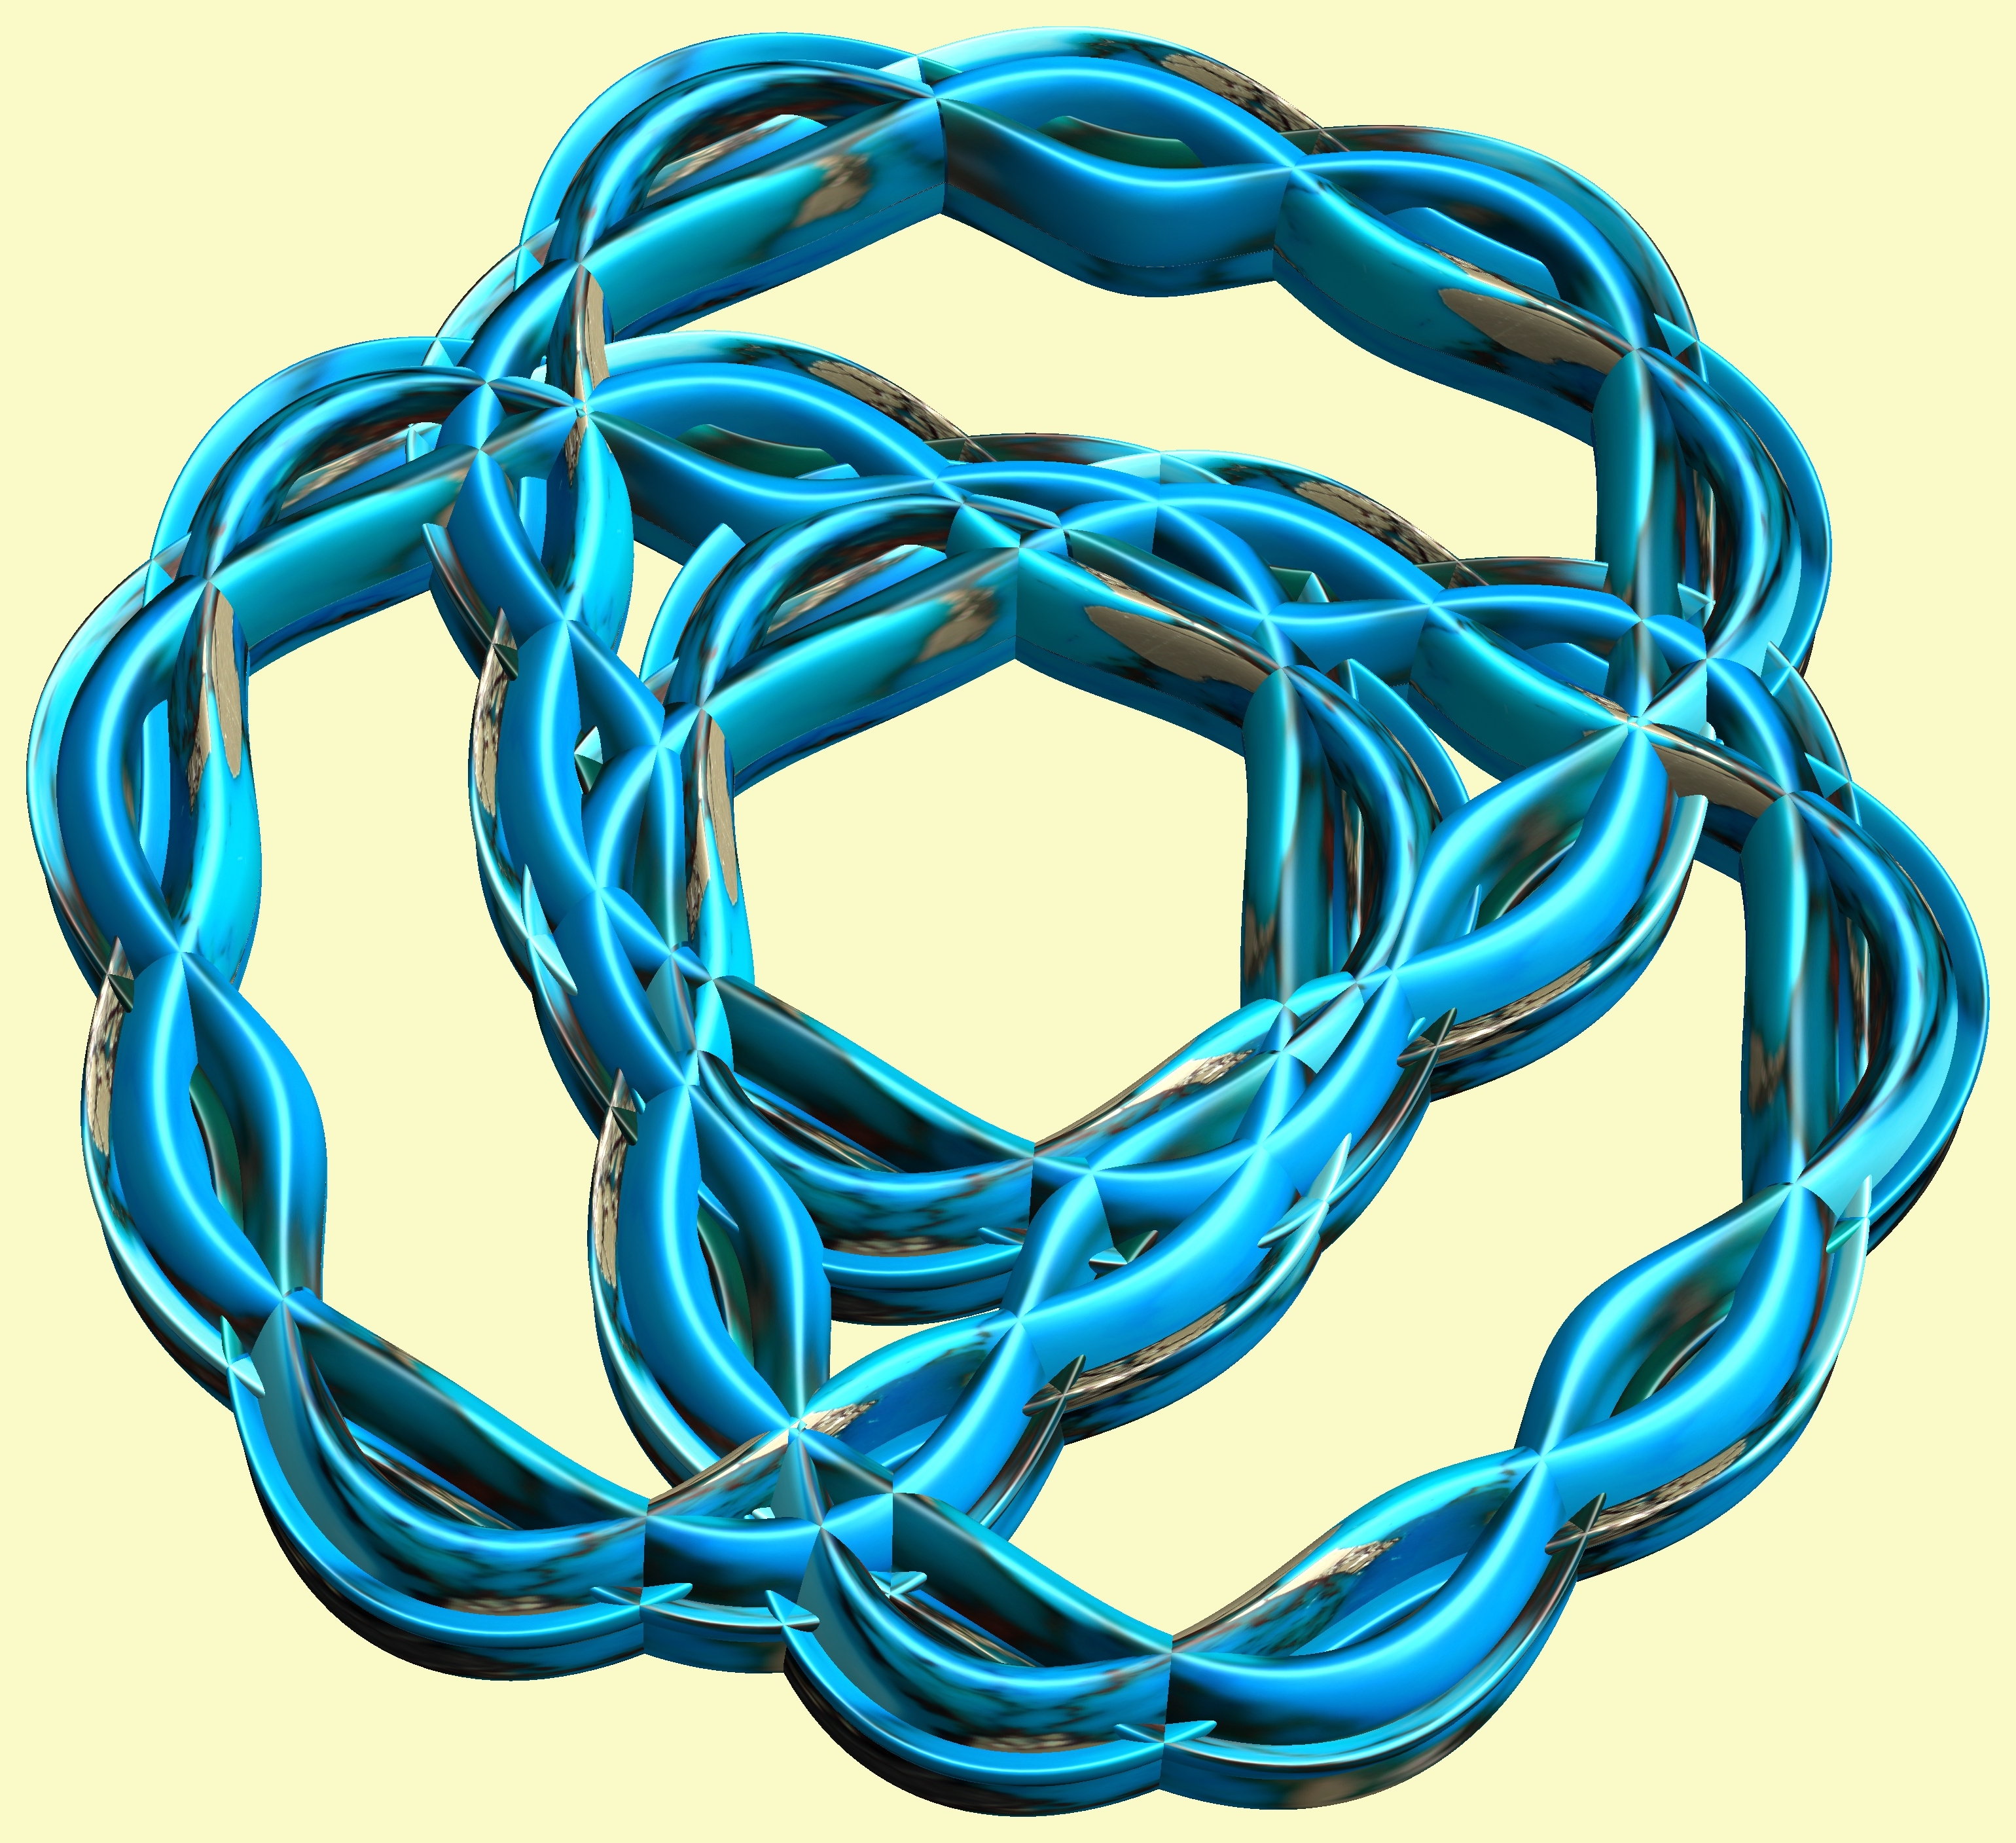
rope, structure, texture, chain, pattern, line, rein, circle, font, figure, design, symmetry, 3d, graphic, knot, torus, mathematica, cg, parametricplot3d, code, program, algorithm, abstruct, mapping, perfect5th, p5, chord, bungee cord